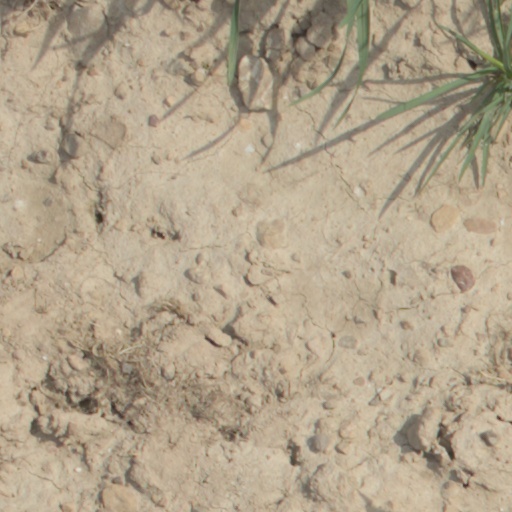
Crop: wheat